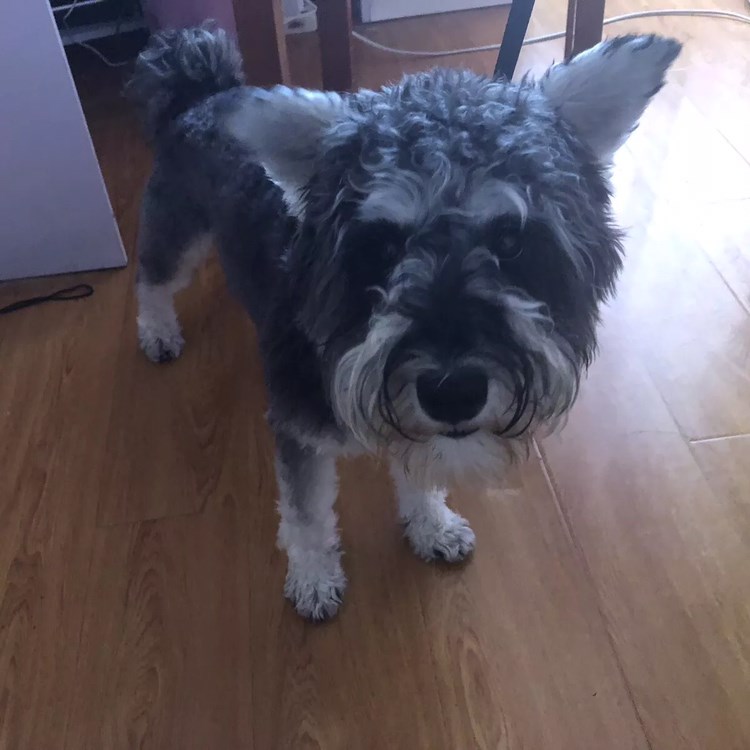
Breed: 2342-n000102-miniature_schnauzer